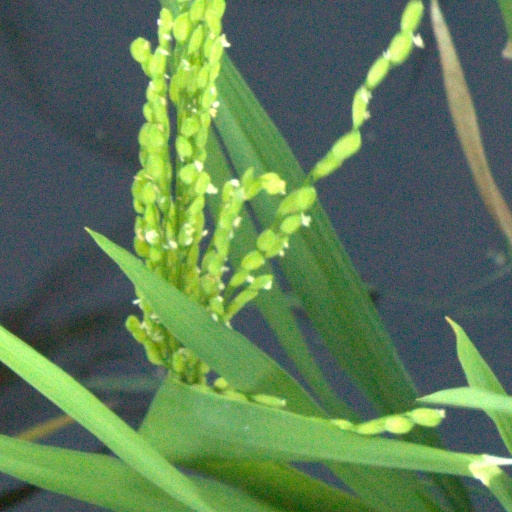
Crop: rice